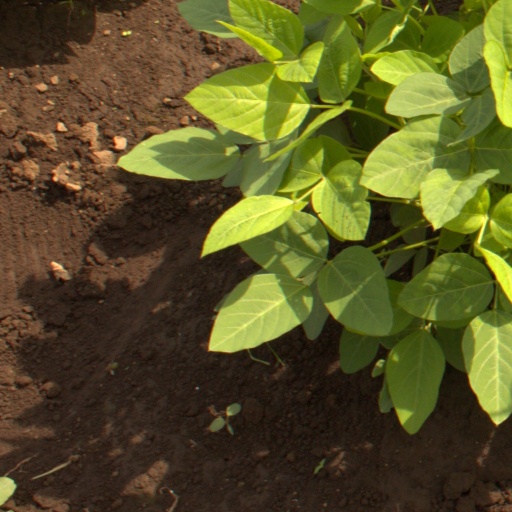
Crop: soybean